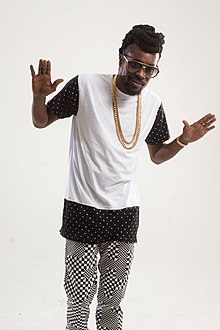
Gender: men